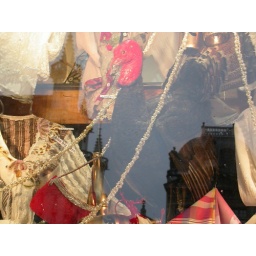
more animals in windows